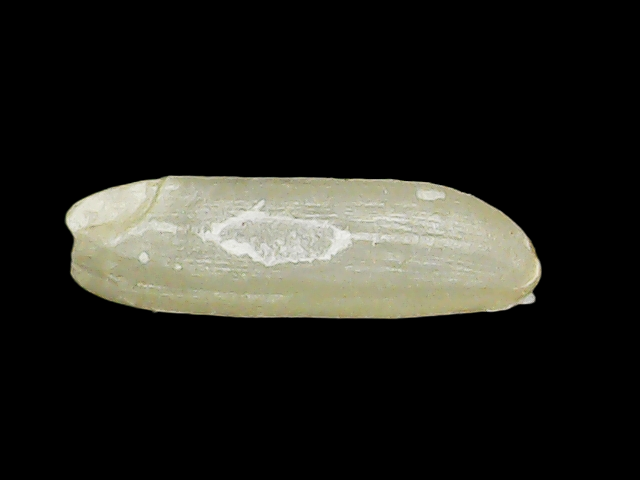
Rice variety: Binadhan26